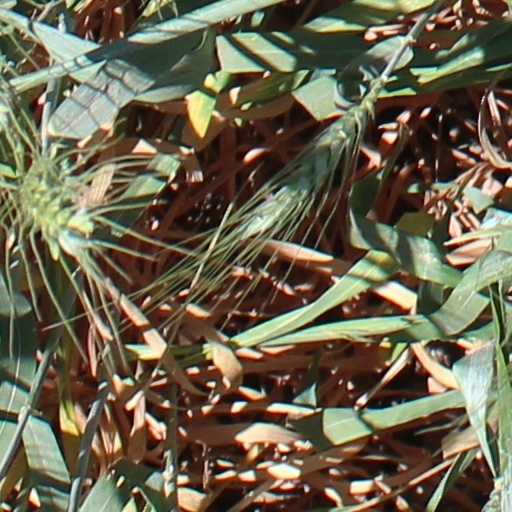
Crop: wheat